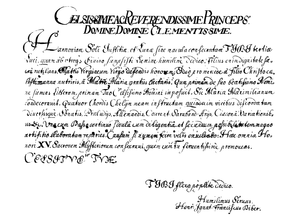
Dédicace en latin des Sonates du Rosaire C90-105 de HIF Biber (1678)
Les Sonates du Rosaire, également connues sous le titre de Sonates du Mystère, constituent un cycle de quinze sonates pour violon avec basse continue et une passacaille pour violon seul, œuvre majeure du compositeur Heinrich Ignaz Franz Biber composée vers 1678. Le cycle porte les numéros C 90 à 105 dans le catalogue de ses œuvres.